Hurricane Cristobal

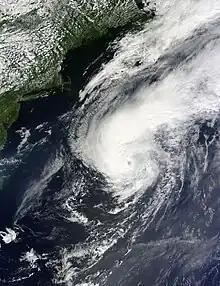
Cristobal near peak intensity off the U.S. East Coast on August 28

Hurricane Cristobal was a moderately strong Atlantic tropical cyclone that affected multiple landmasses from Puerto Rico to Iceland in late August and early September 2014. Slow to develop and inhibited by unfavorable wind shear for most of its duration, the storm formed on August 23 near the Caicos Islands from a long-tracked tropical wave. Moving generally northward, Cristobal gradually intensified despite a ragged appearance on satellite imagery, and passed midway between Bermuda and North Carolina on August 27. The next day, while accelerating northeast, Cristobal achieved its peak strength as a Category 1 hurricane. A colder environment transitioned Cristobal into an extratropical cyclone on August 29, but it retained much of its strength as it sped across the northern Atlantic and struck Iceland on September 1.